Obesity

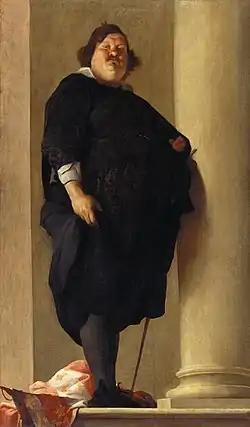
During the Middle Ages and the Renaissance "The Tuscan General Alessandro del Borro", attributed to Charles Mellin, 1645

Two distinct but related processes are considered to be involved in the development of obesity: sustained positive energy balance (energy intake exceeding energy expenditure) and the resetting of the body weight "set point" at an increased value. The second process explains why finding effective obesity treatments has been difficult. While the underlying biology of this process still remains uncertain, research is beginning to clarify the mechanisms.